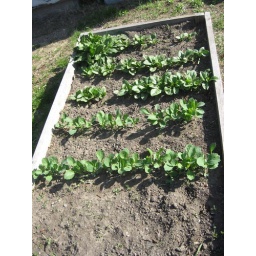
green bed in the garden